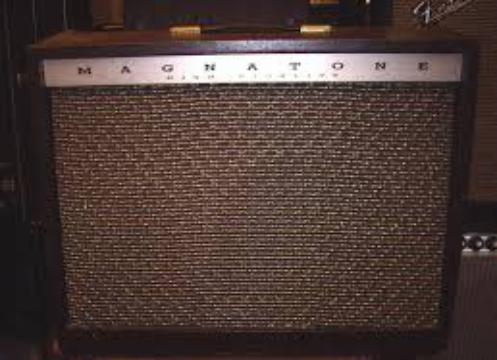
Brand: magnatone
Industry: Electronic